Quest 2

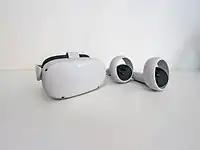
Oculus Quest 2

Quest 2 is a standalone virtual reality headset developed by Reality Labs, a division of Meta Platforms. It was unveiled on September 16, 2020, and released on October 13, 2020 as the Oculus Quest 2. It was then rebranded as the Meta Quest 2 in 2022, as part of a company-wide phase-out of the Oculus brand following the rebranding of Facebook, Inc. as Meta.